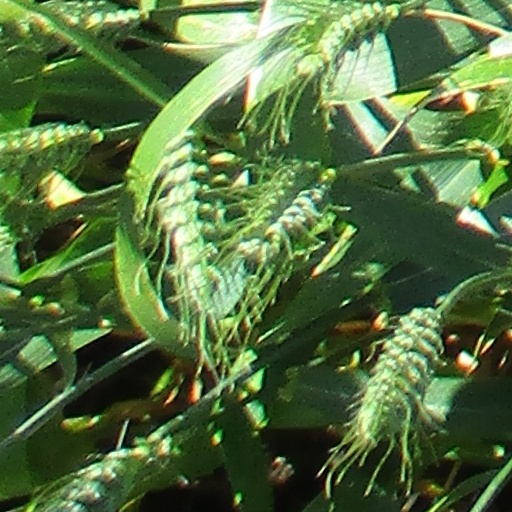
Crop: wheat